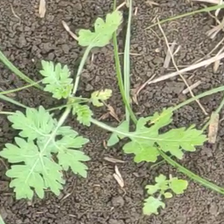
Weed species: Gajar_gavat_(Parthenium hysterophorus)